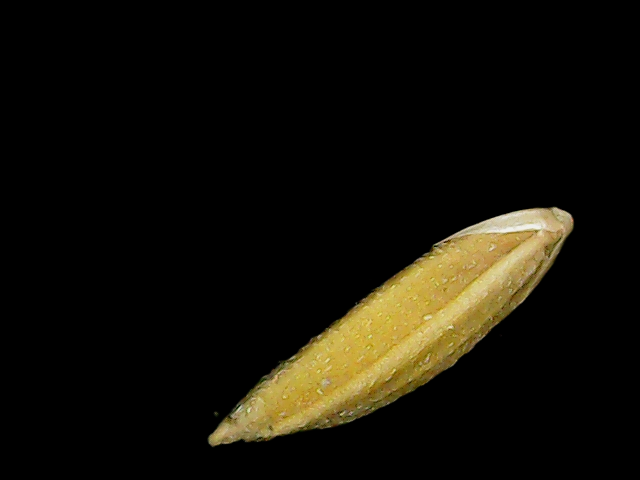
Rice variety: Binadhan17